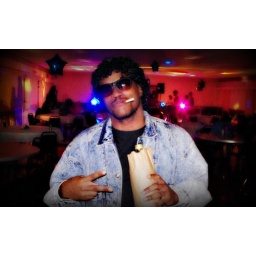
The jacket must have been tough to find! And the 40 in a paper bag just set it off!